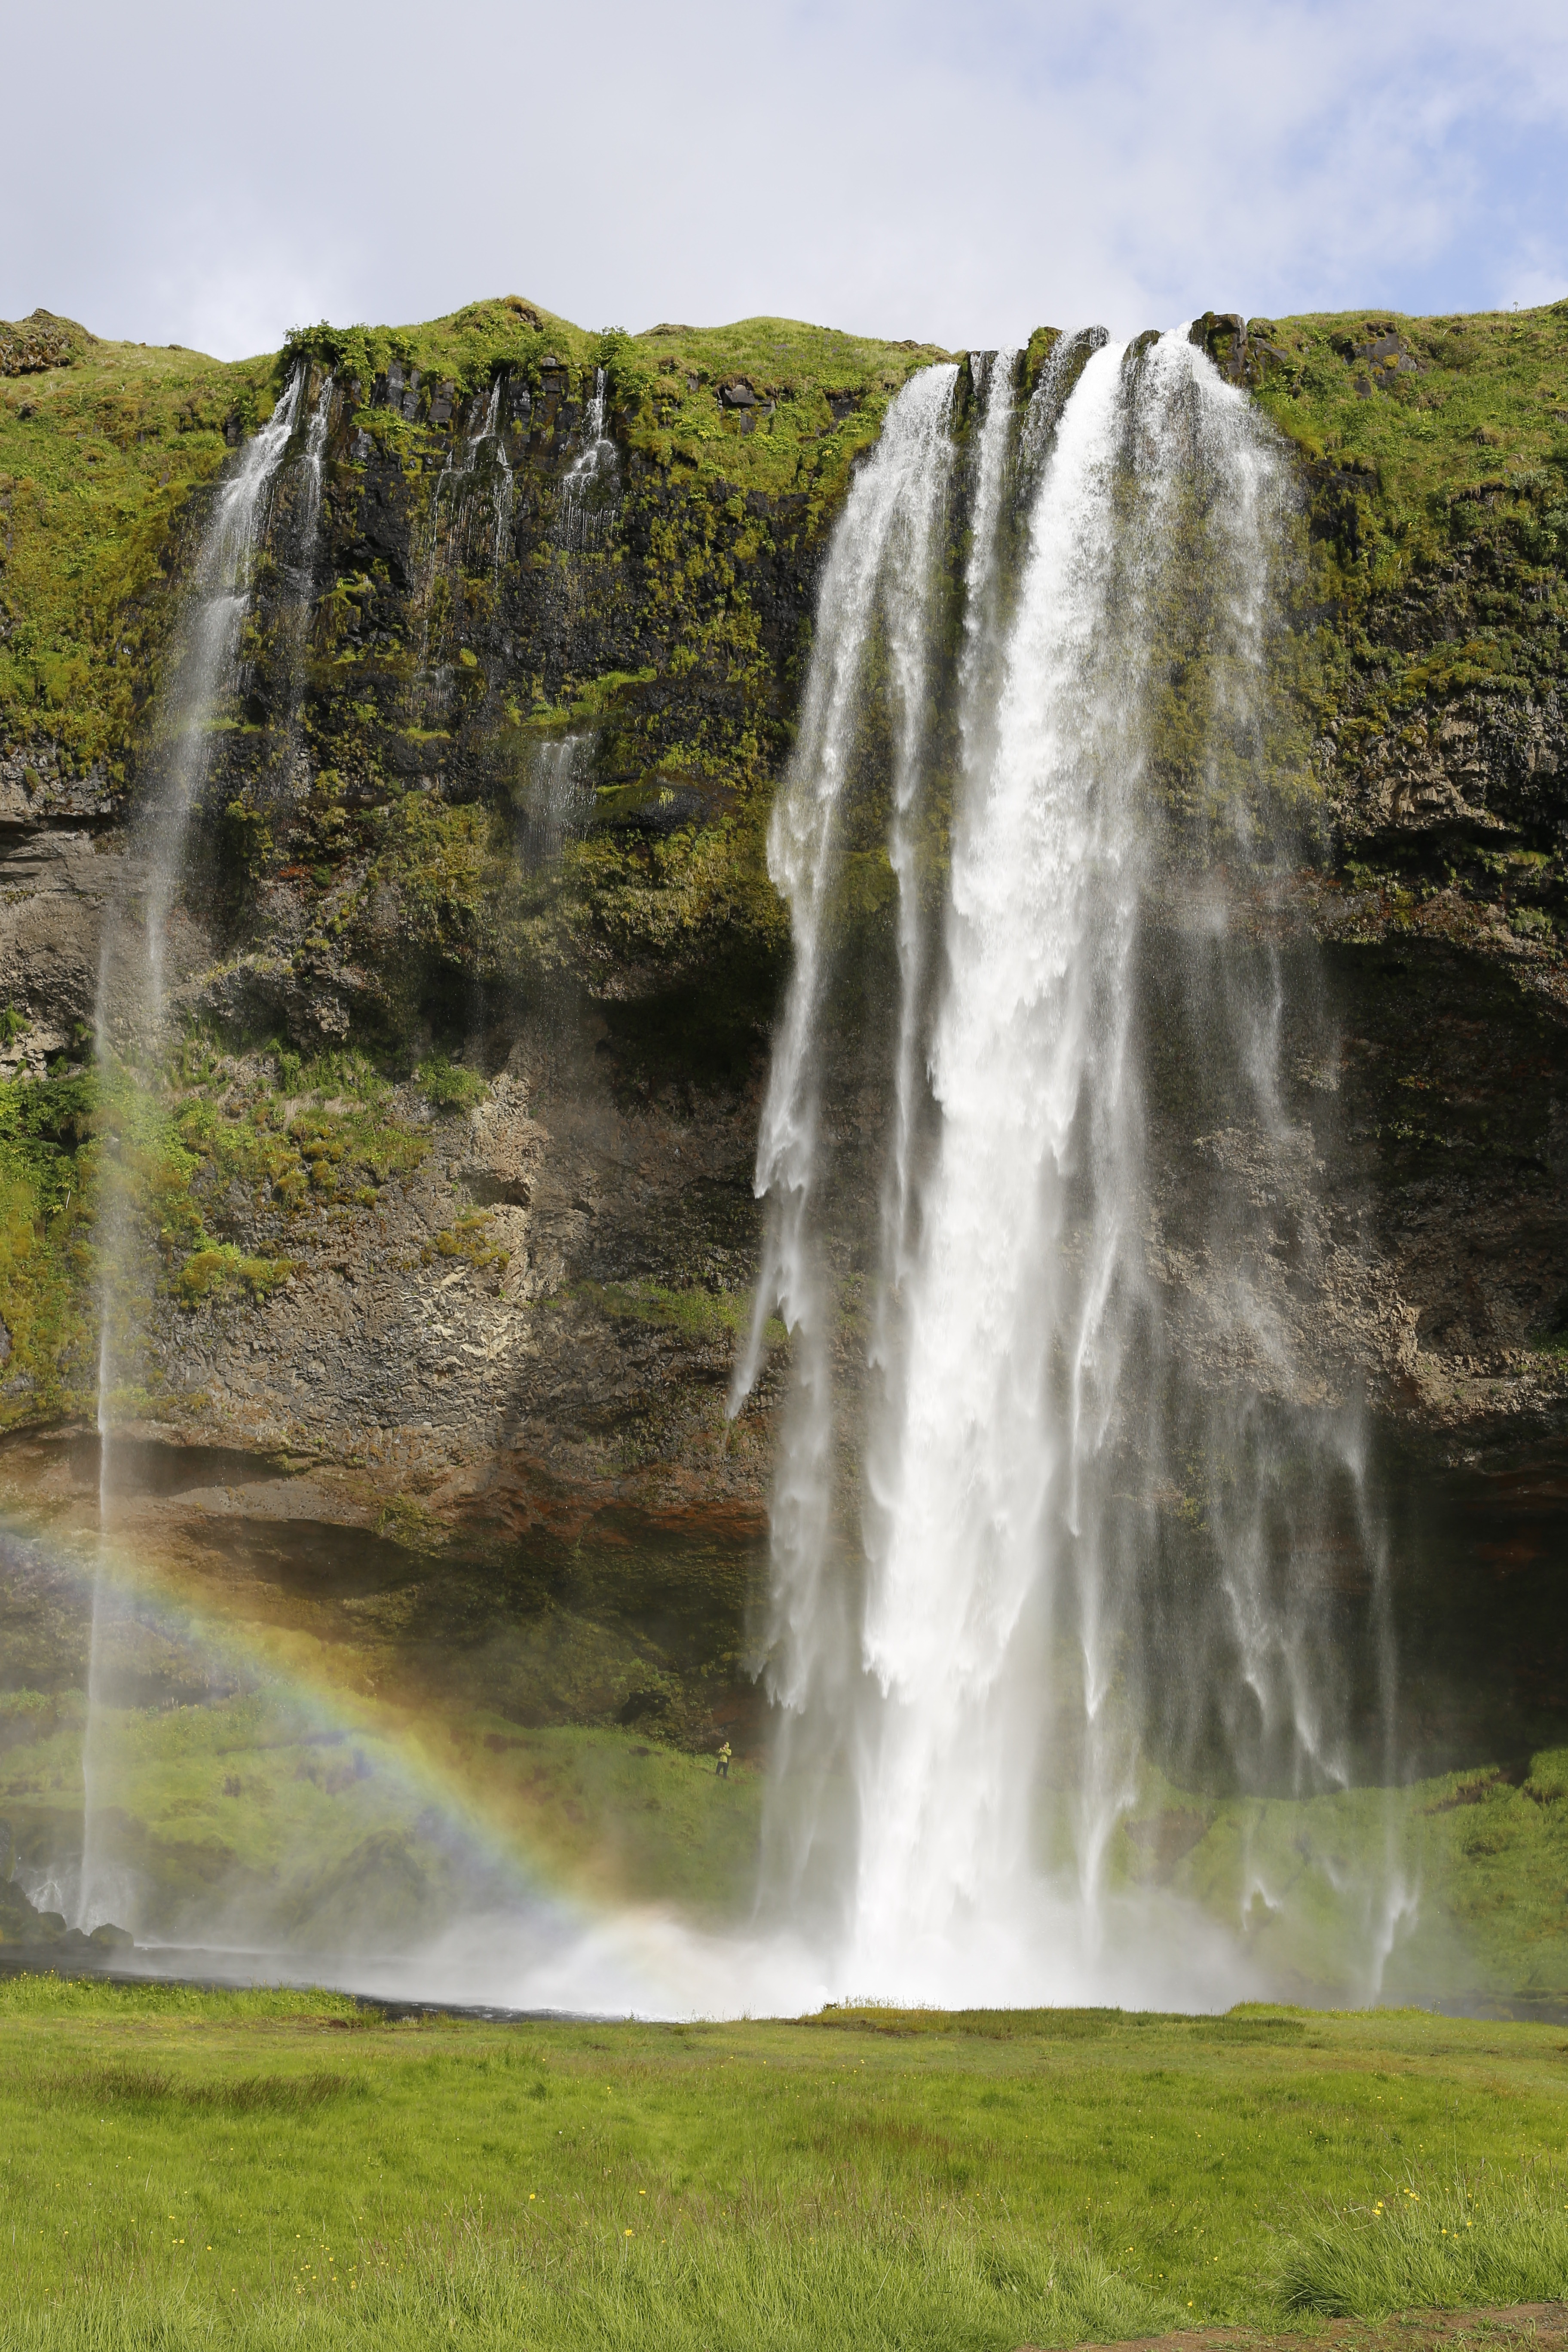
landscape, water, nature, rock, waterfall, view, iceland, body of water, top view, wasserfall, water feature, watercourse